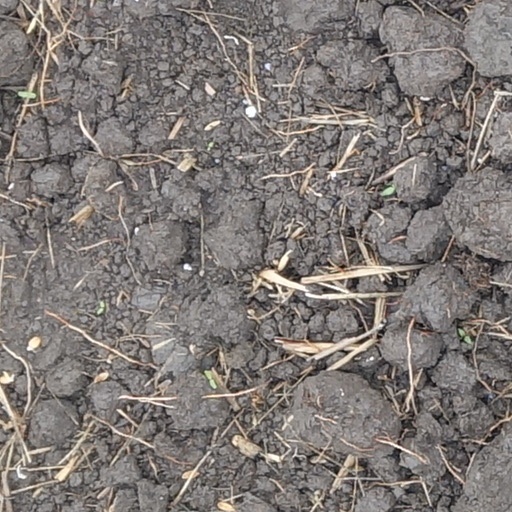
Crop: wheat